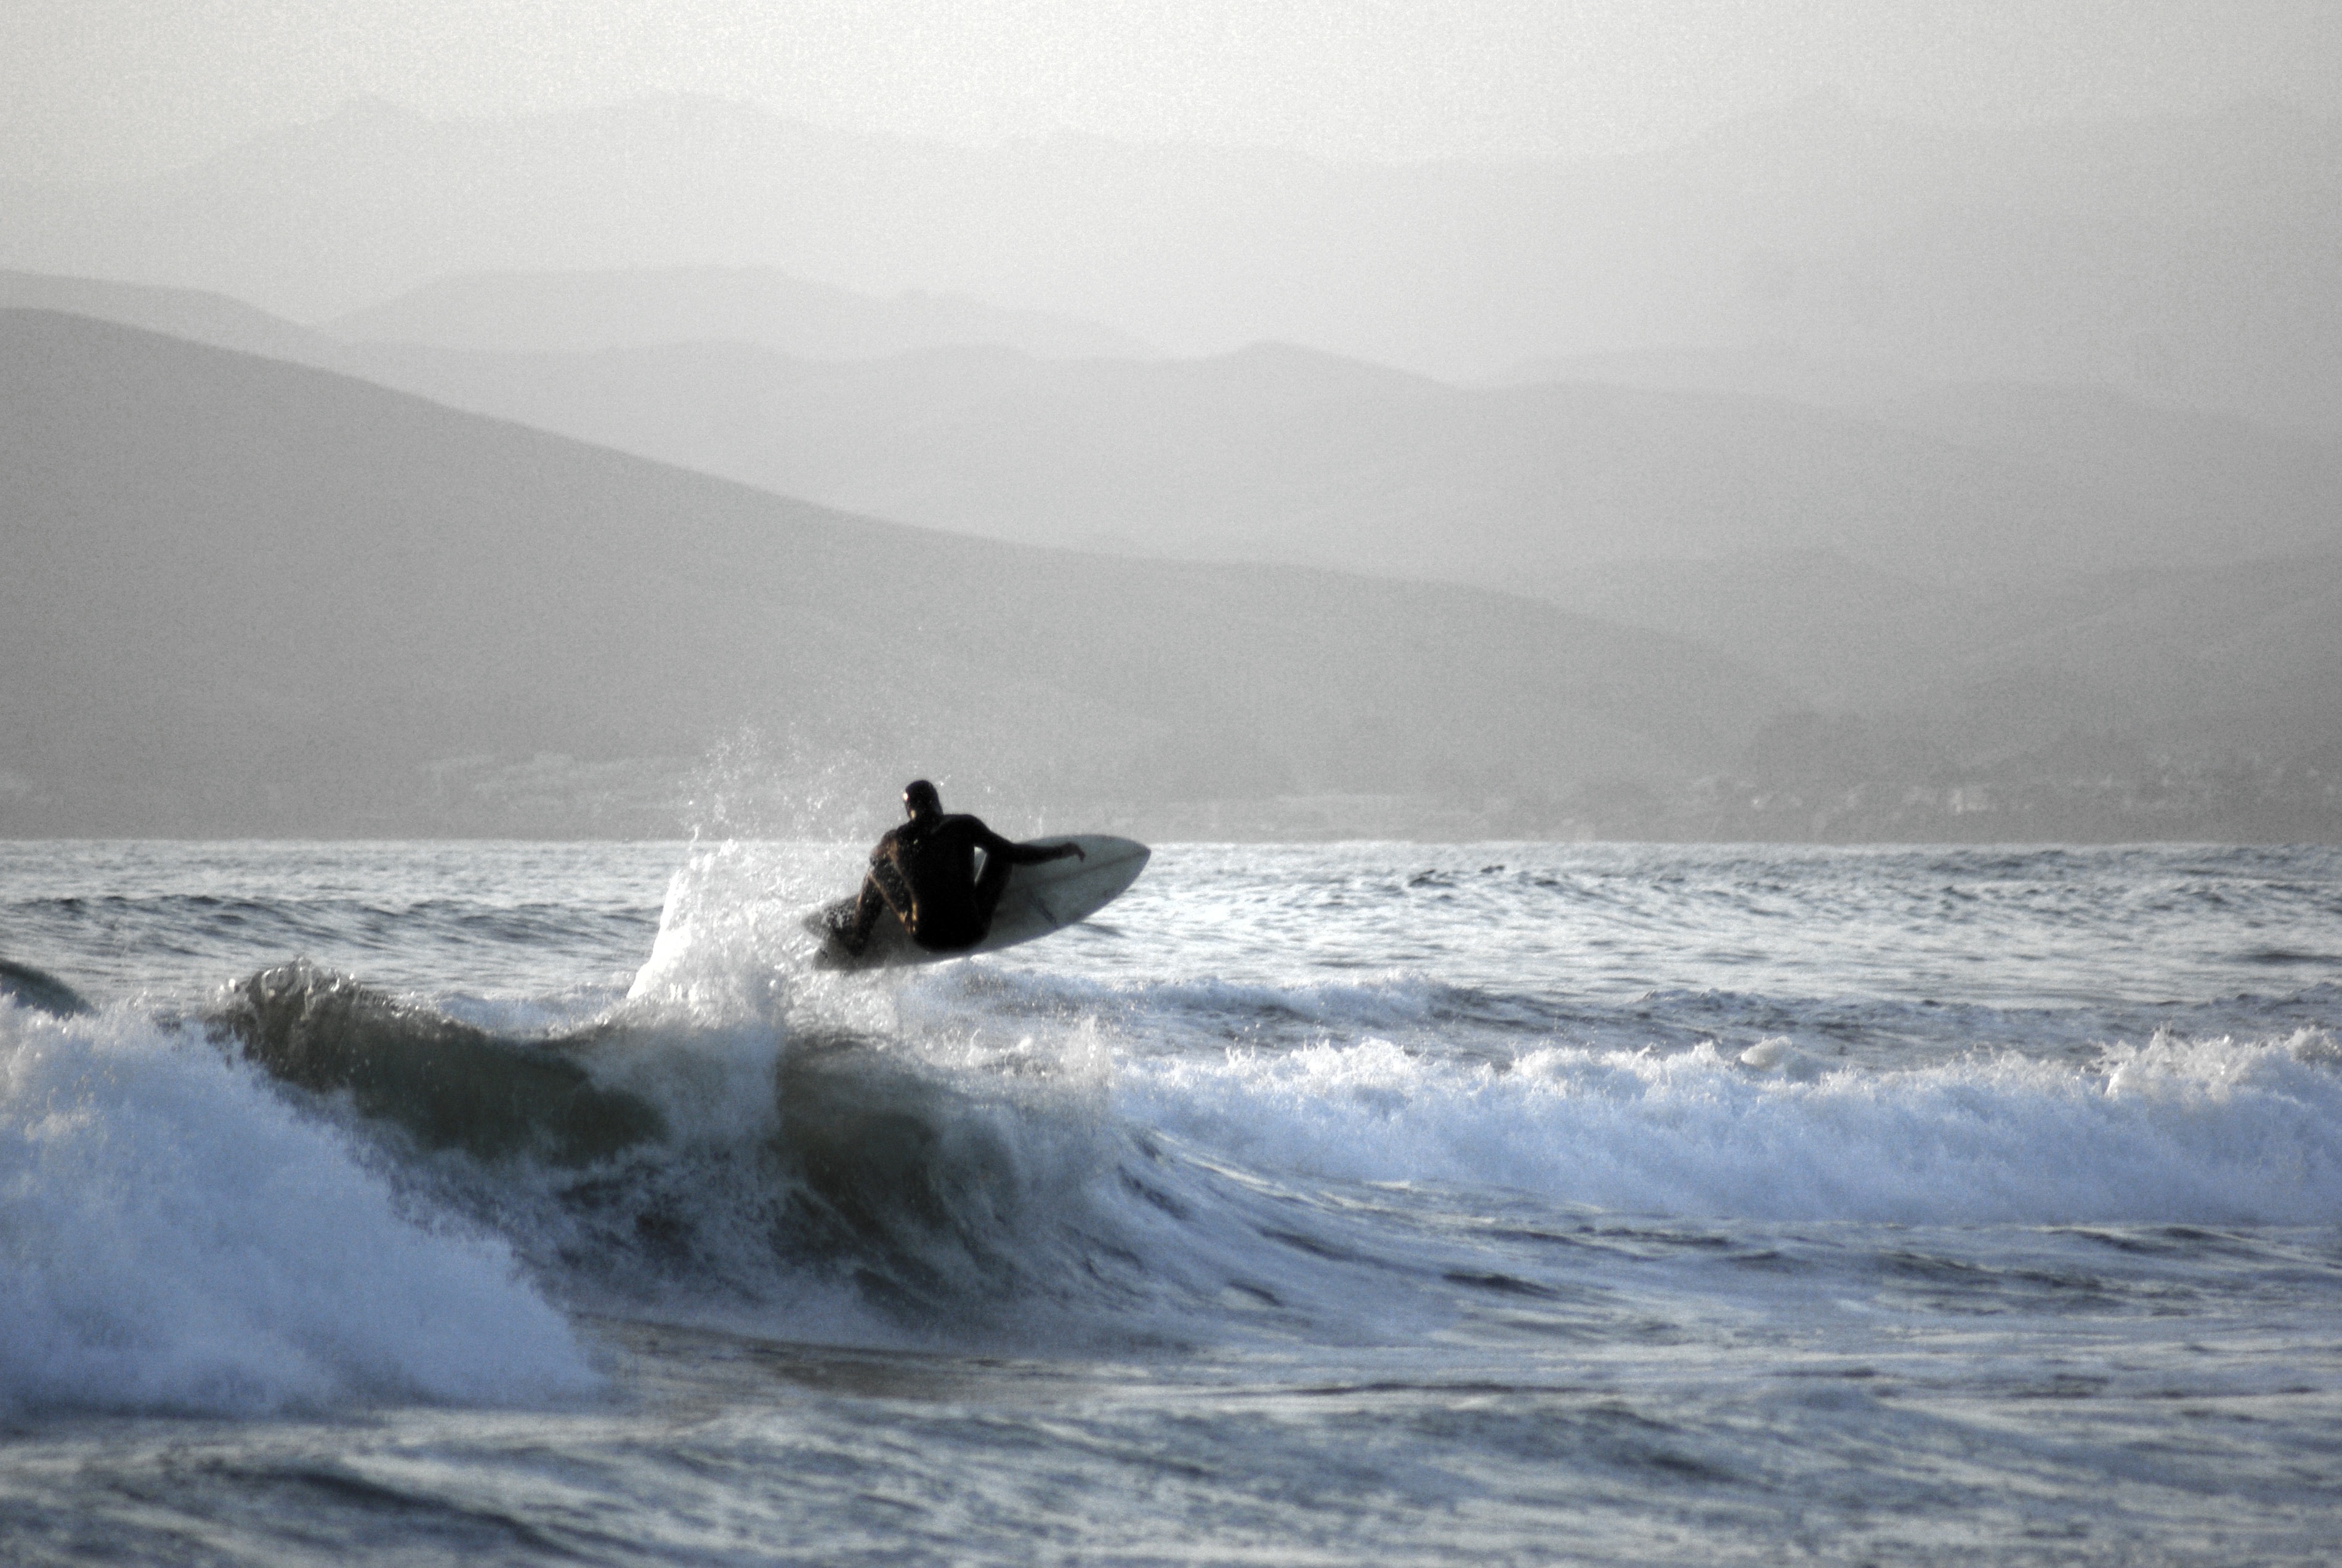
sea, coast, ocean, wave, surfing, vehicle, weather, surfboard, sports, boating, water sport, wind wave, boardsport, surfing equipment and supplies, surface water sports